Antonio Velasco Piña

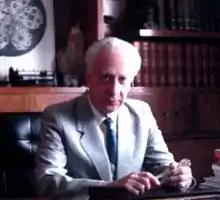

Antonio Velasco Piña (8 September 1935 – 27 December 2020) was a Mexican novelist, spiritual writer, essayist, lawyer and historian.